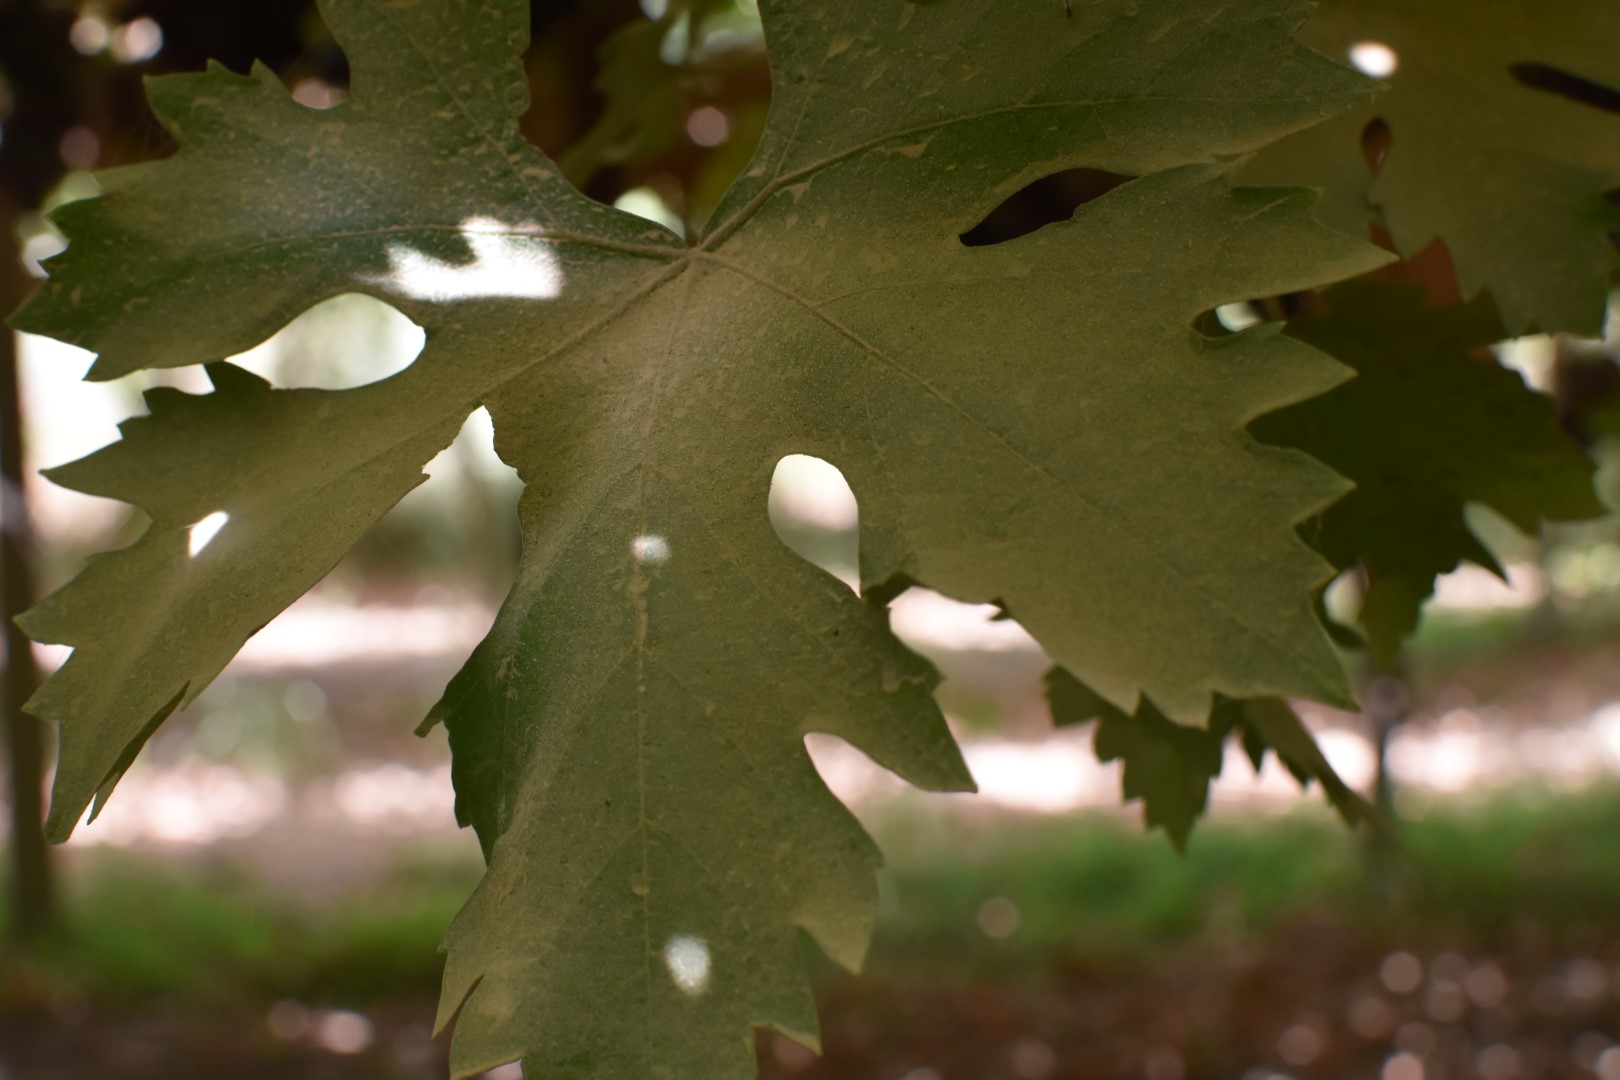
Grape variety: Riasi